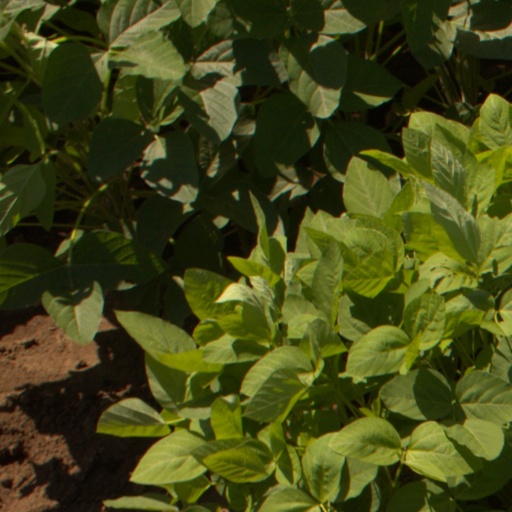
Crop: soybean